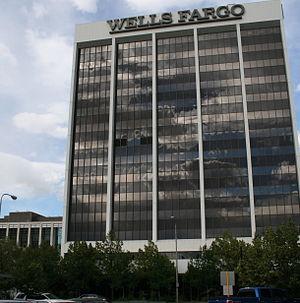
Wells Fargo Plaza est le nom de plusieurs bâtiments, éponymes de la banque américaine Wells Fargo, dont les gratte-ciel situés à :